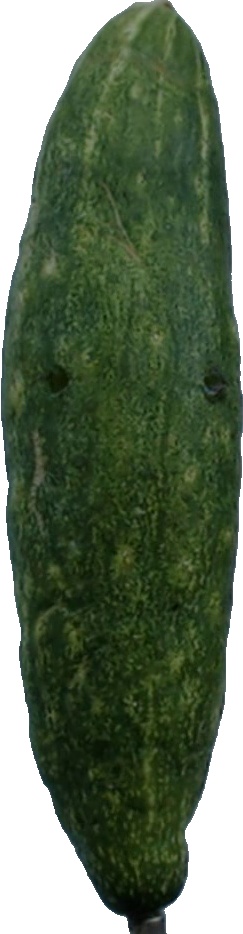
Label: cucumber_3